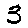
Label: 3